Lajna Ima'illah

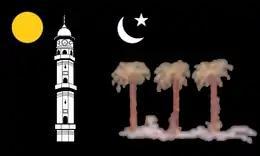
Flag of Lajna Imaillah

Lajna Ima’illah (lit. committee for the maids of Allah) is the women's auxiliary organization of the Ahmadiyya Muslim Community. It is for women above the age of 15. The organization was established in 1922 by Mirza Bashir-ud-Din Mahmud Ahmad, the second Caliph of the Community to give women a voice in the administrative affairs of the Community and a degree of independence. It is the largest of the auxiliary organizations within the Community.